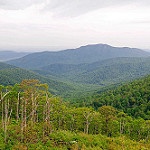
Scene: Outdoor